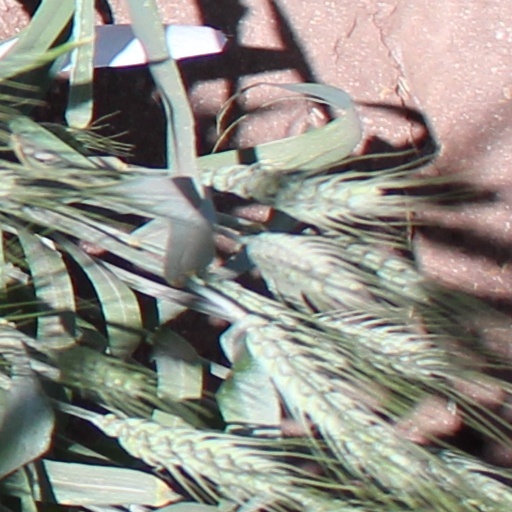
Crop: wheat